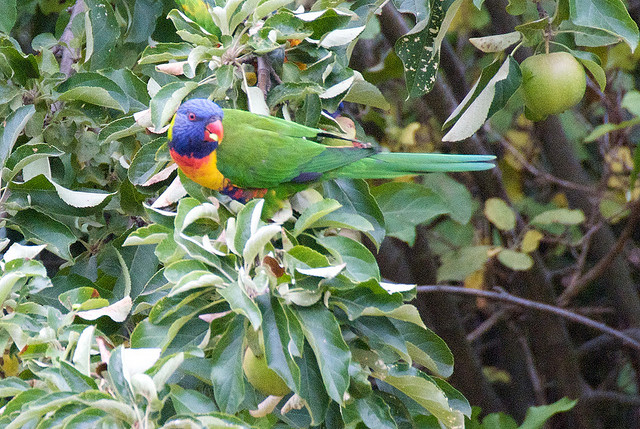
user: Given an image and a question. Answer the question in a short answer. Question: What kind of bird is this? Short Answer:
assistant: parrot